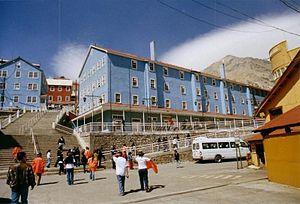
Cet article recense les sites inscrits au patrimoine mondial au Chili.